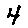
Label: 4